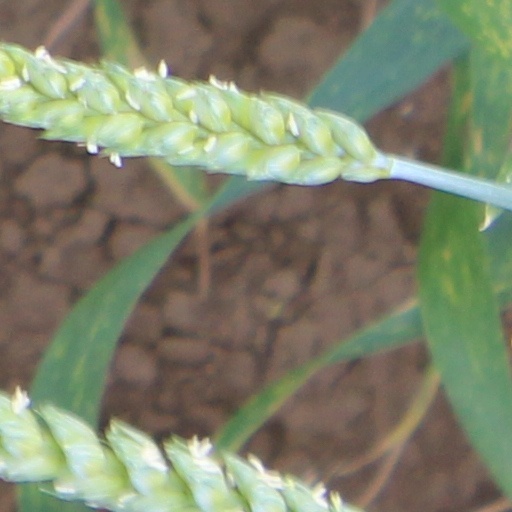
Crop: wheat